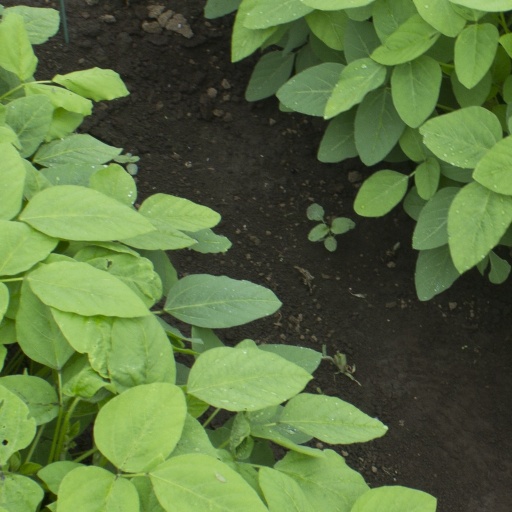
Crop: soybean